Crest of Betrayal

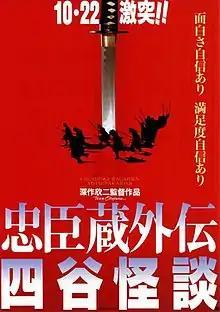
Theatrical release poster

Crest of Betrayal, known in Japan as , is a 1994 Japanese film directed by Kinji Fukasaku. Written by Motomu Furuta and Fukasaku, it combines two enduring Japanese legends; "Chūshingura", which tells the story of the historical forty-seven rōnin, and "Yotsuya Kaidan", a ghost story about a beautiful woman who falls victim to passion and evil.